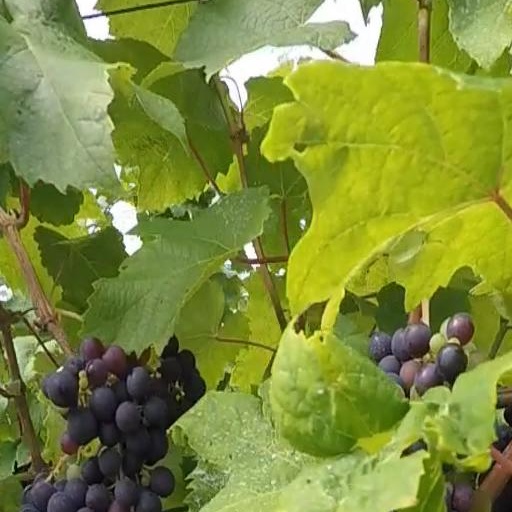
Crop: grape